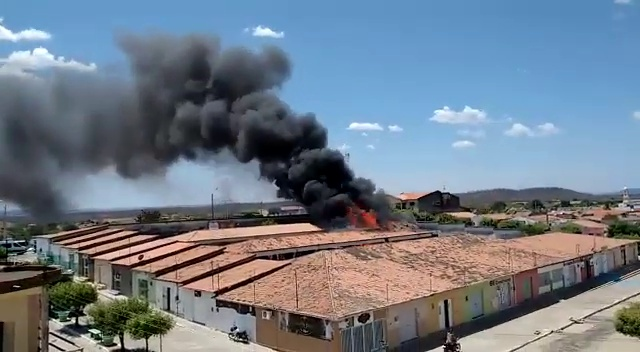
Fire: yes
Smoke: yes